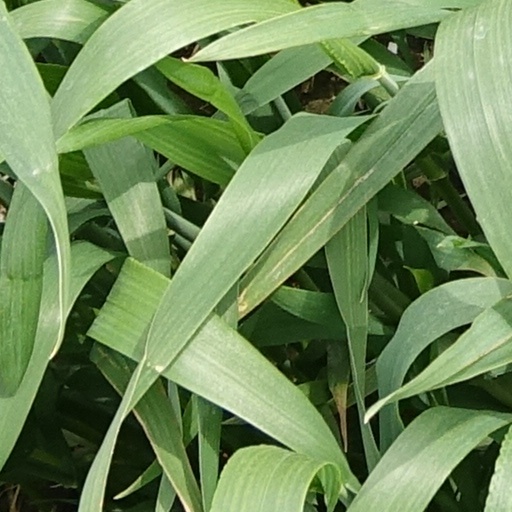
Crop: wheat